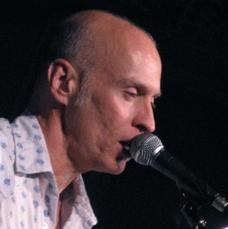
Age: 47